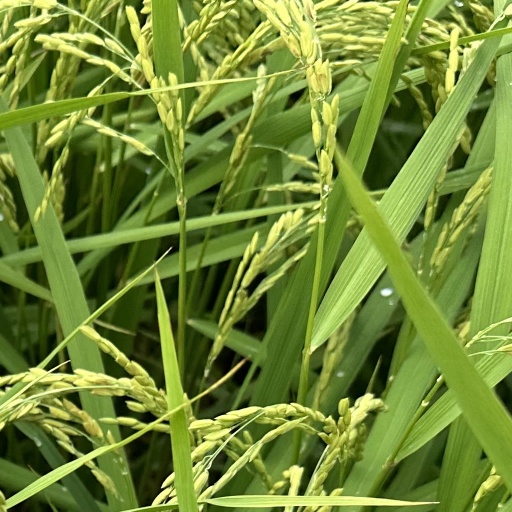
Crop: rice